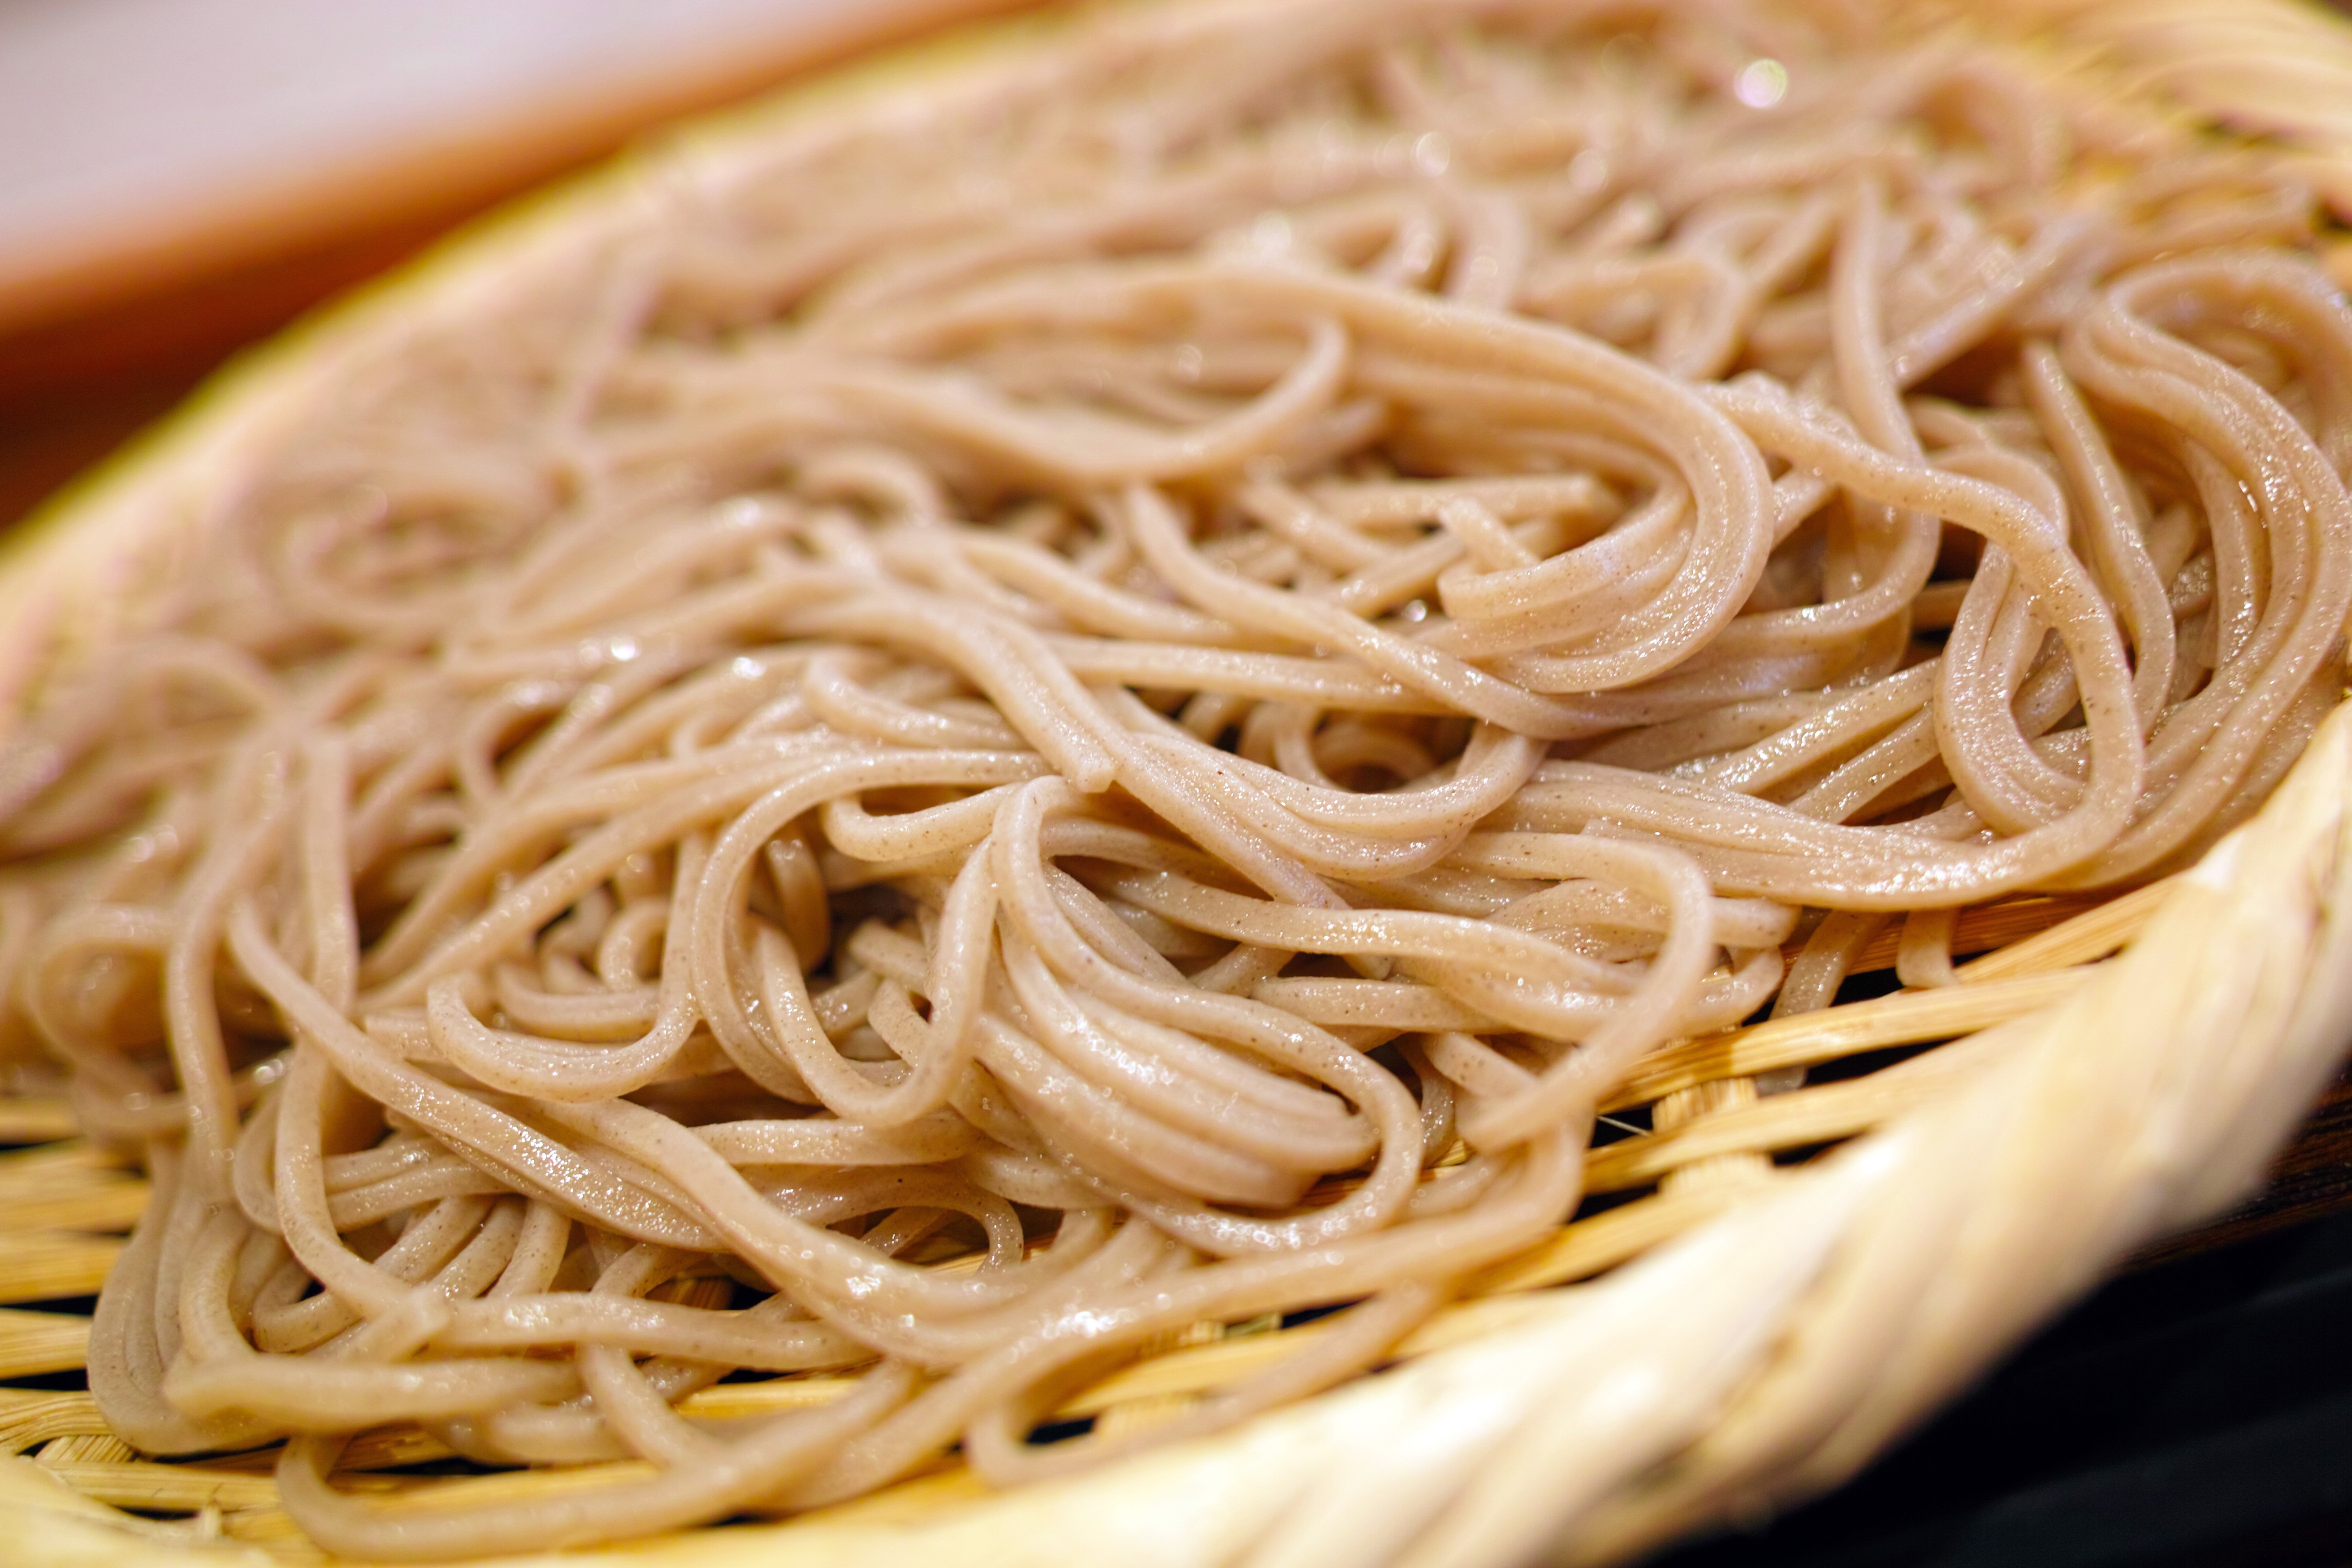
dish, food, cuisine, noodle, asian food, spaghetti, japanese style, diet, soba, japanese food, japan food, vermicelli, chinese food, chinese noodles, japanese cuisine, carbonara, soba noodles, chow mein, fried noodles, bucatini, spaghetti aglio e olio, pici, noodle dishes, more buckwheat